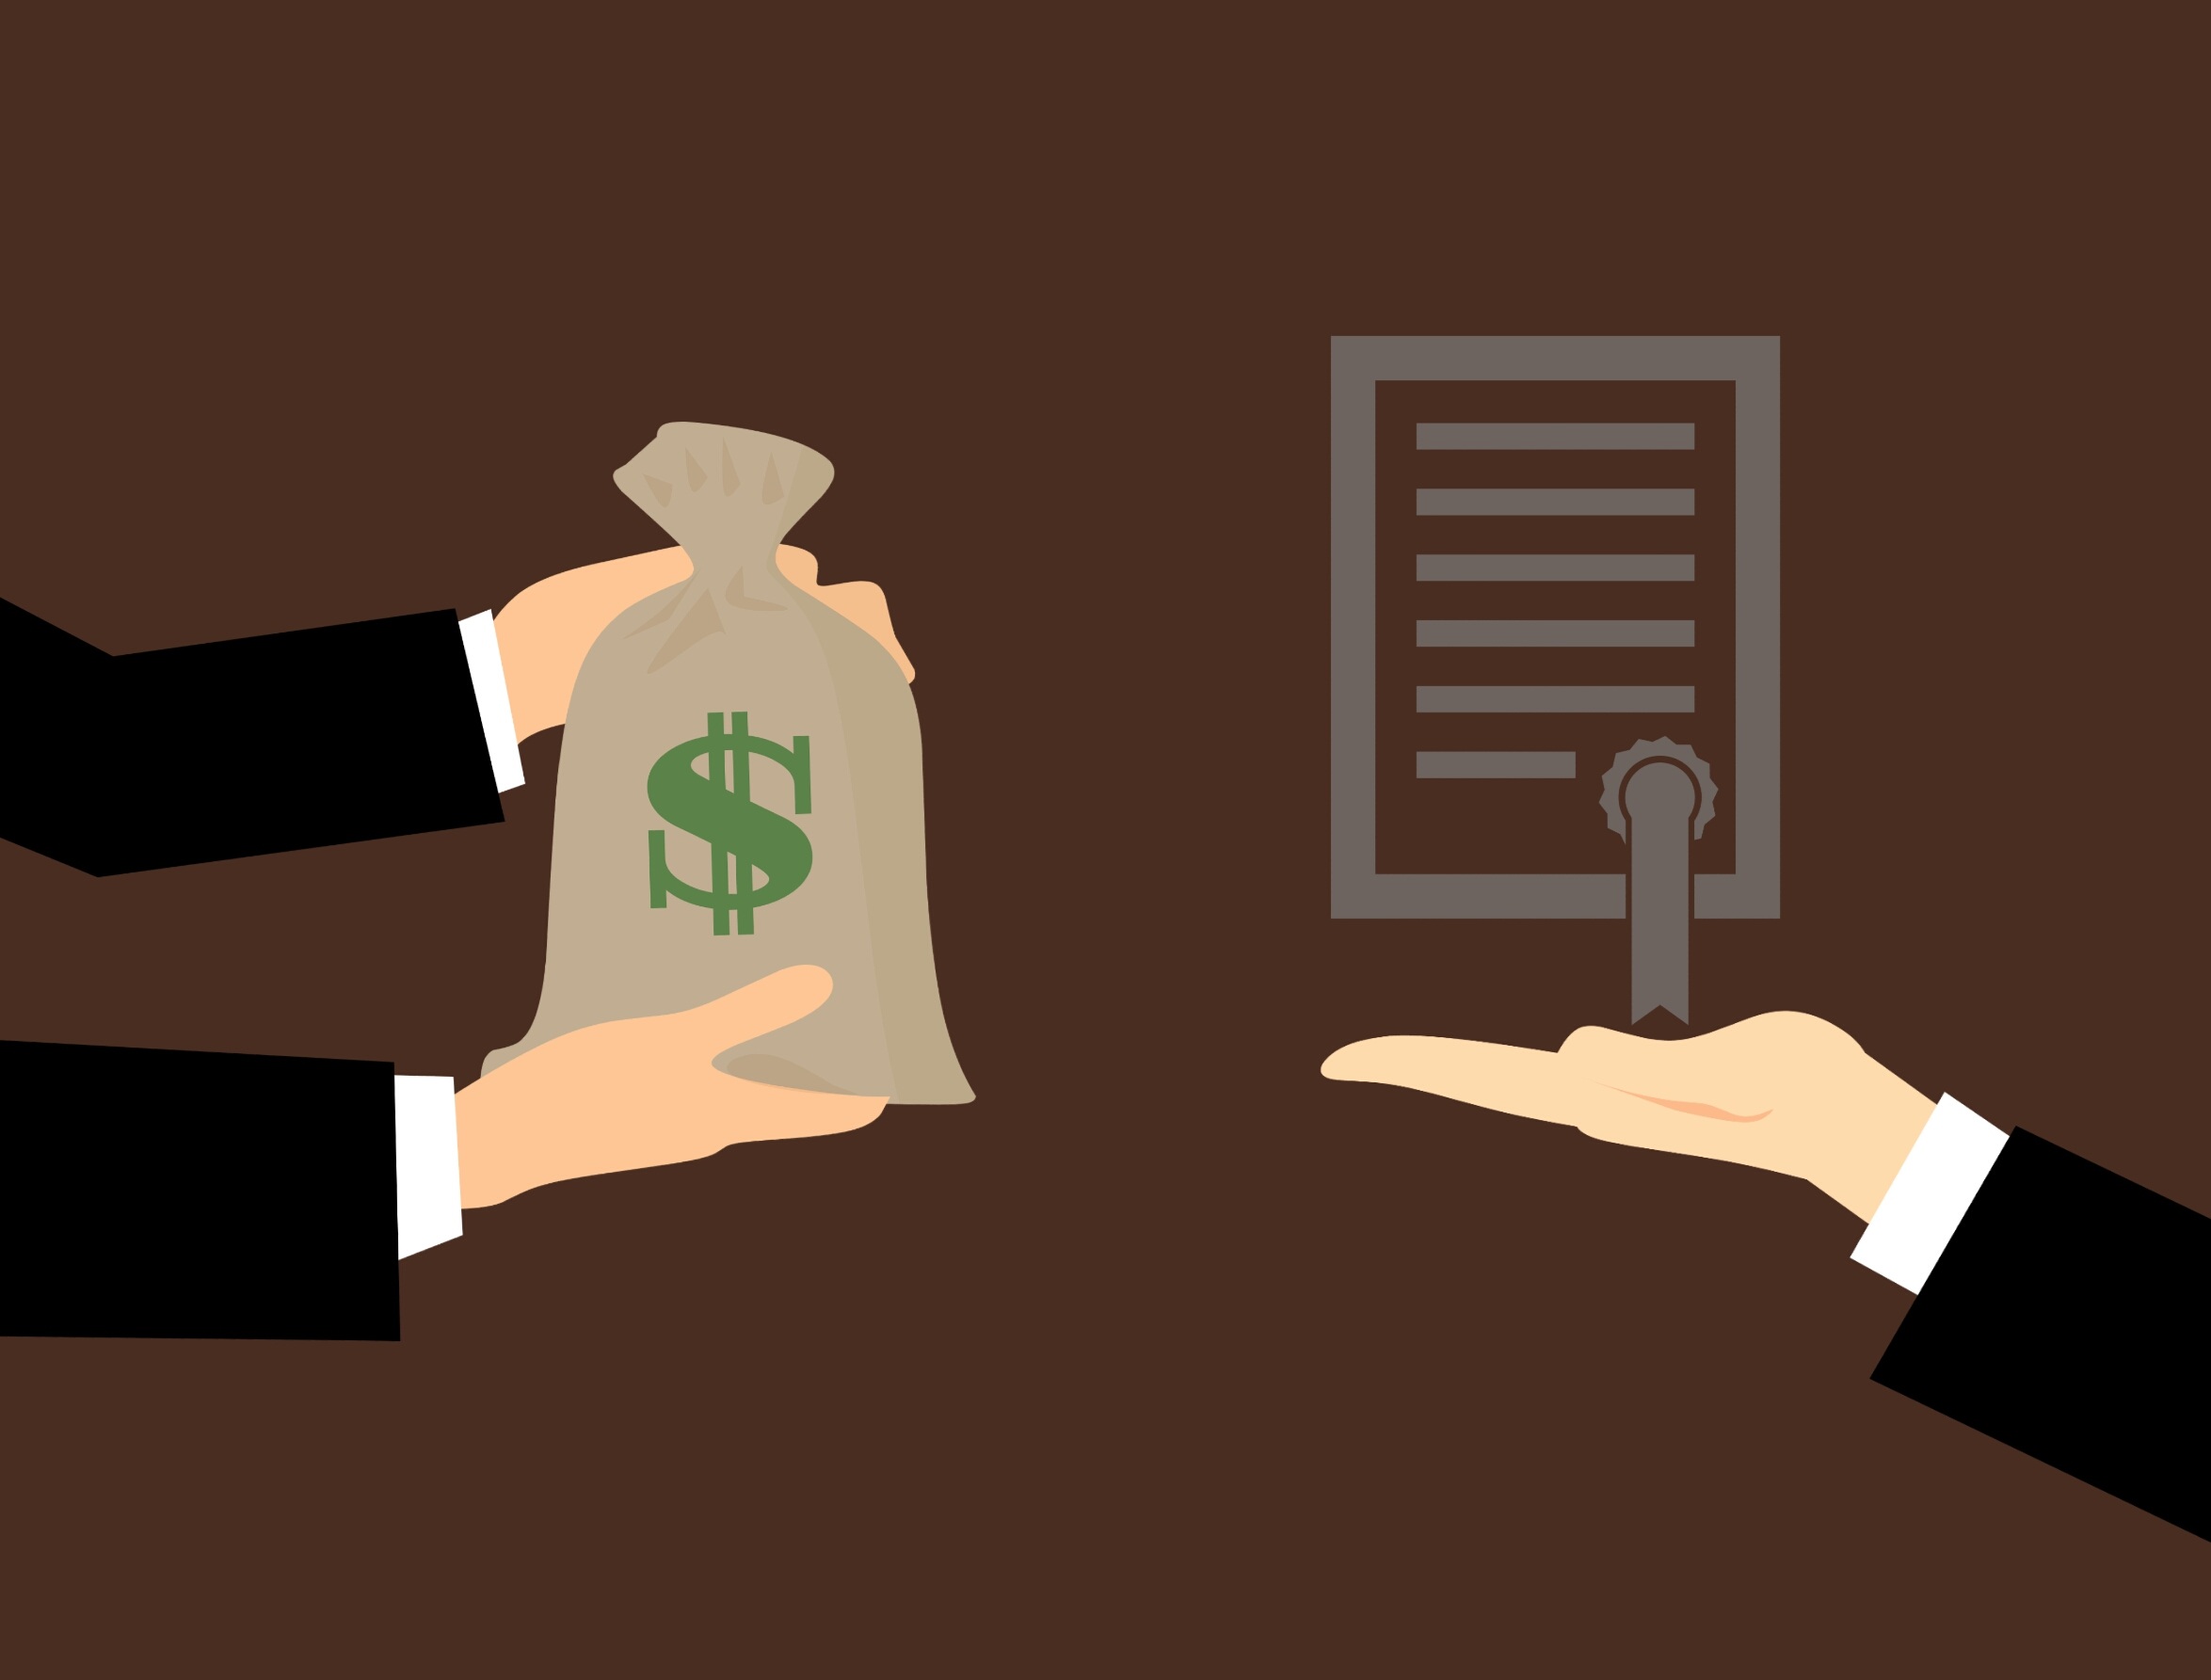
paper, contract, license, signature, seal, document, notary, wax, understanding, pen, agreement, conclusion, business degree, business, pact, consultation, contract law, concept, company, documents, arch, trade, choice, text, convention, alternative, file, notepad, hand, font, illustration, finger, brand